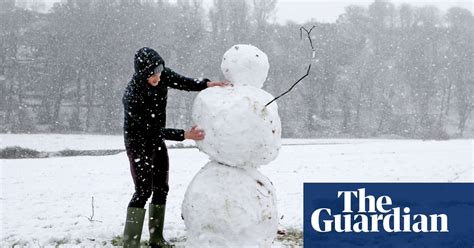
Weather: snow or frosty